Ekpo Society

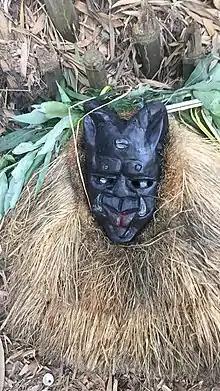
Ekpo Masquerade face

Owing to the advent of Christianity and modern civilization, the Ekpo masquerade is no longer regarded as dead souls that come back to the land of the living; instead, it is now known to be costumes worn by living humans and is regarded as an integral part of the culture and heritage of the people.